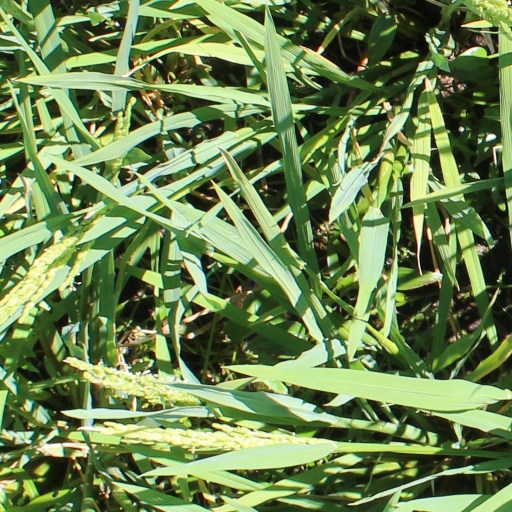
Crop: rice